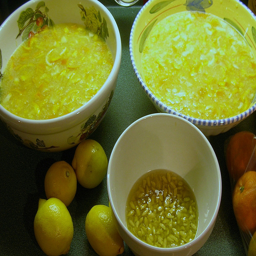
A table topped with bowls of food and rice.
a couple bowls of soup next to some vegetables
Bowls of soup sitting next to oranges and limes on a table.
Bowls of soup sit on a table next to some fruit.
Two bowls full of lemon juice and rinds, and a bowl of lemon pits.